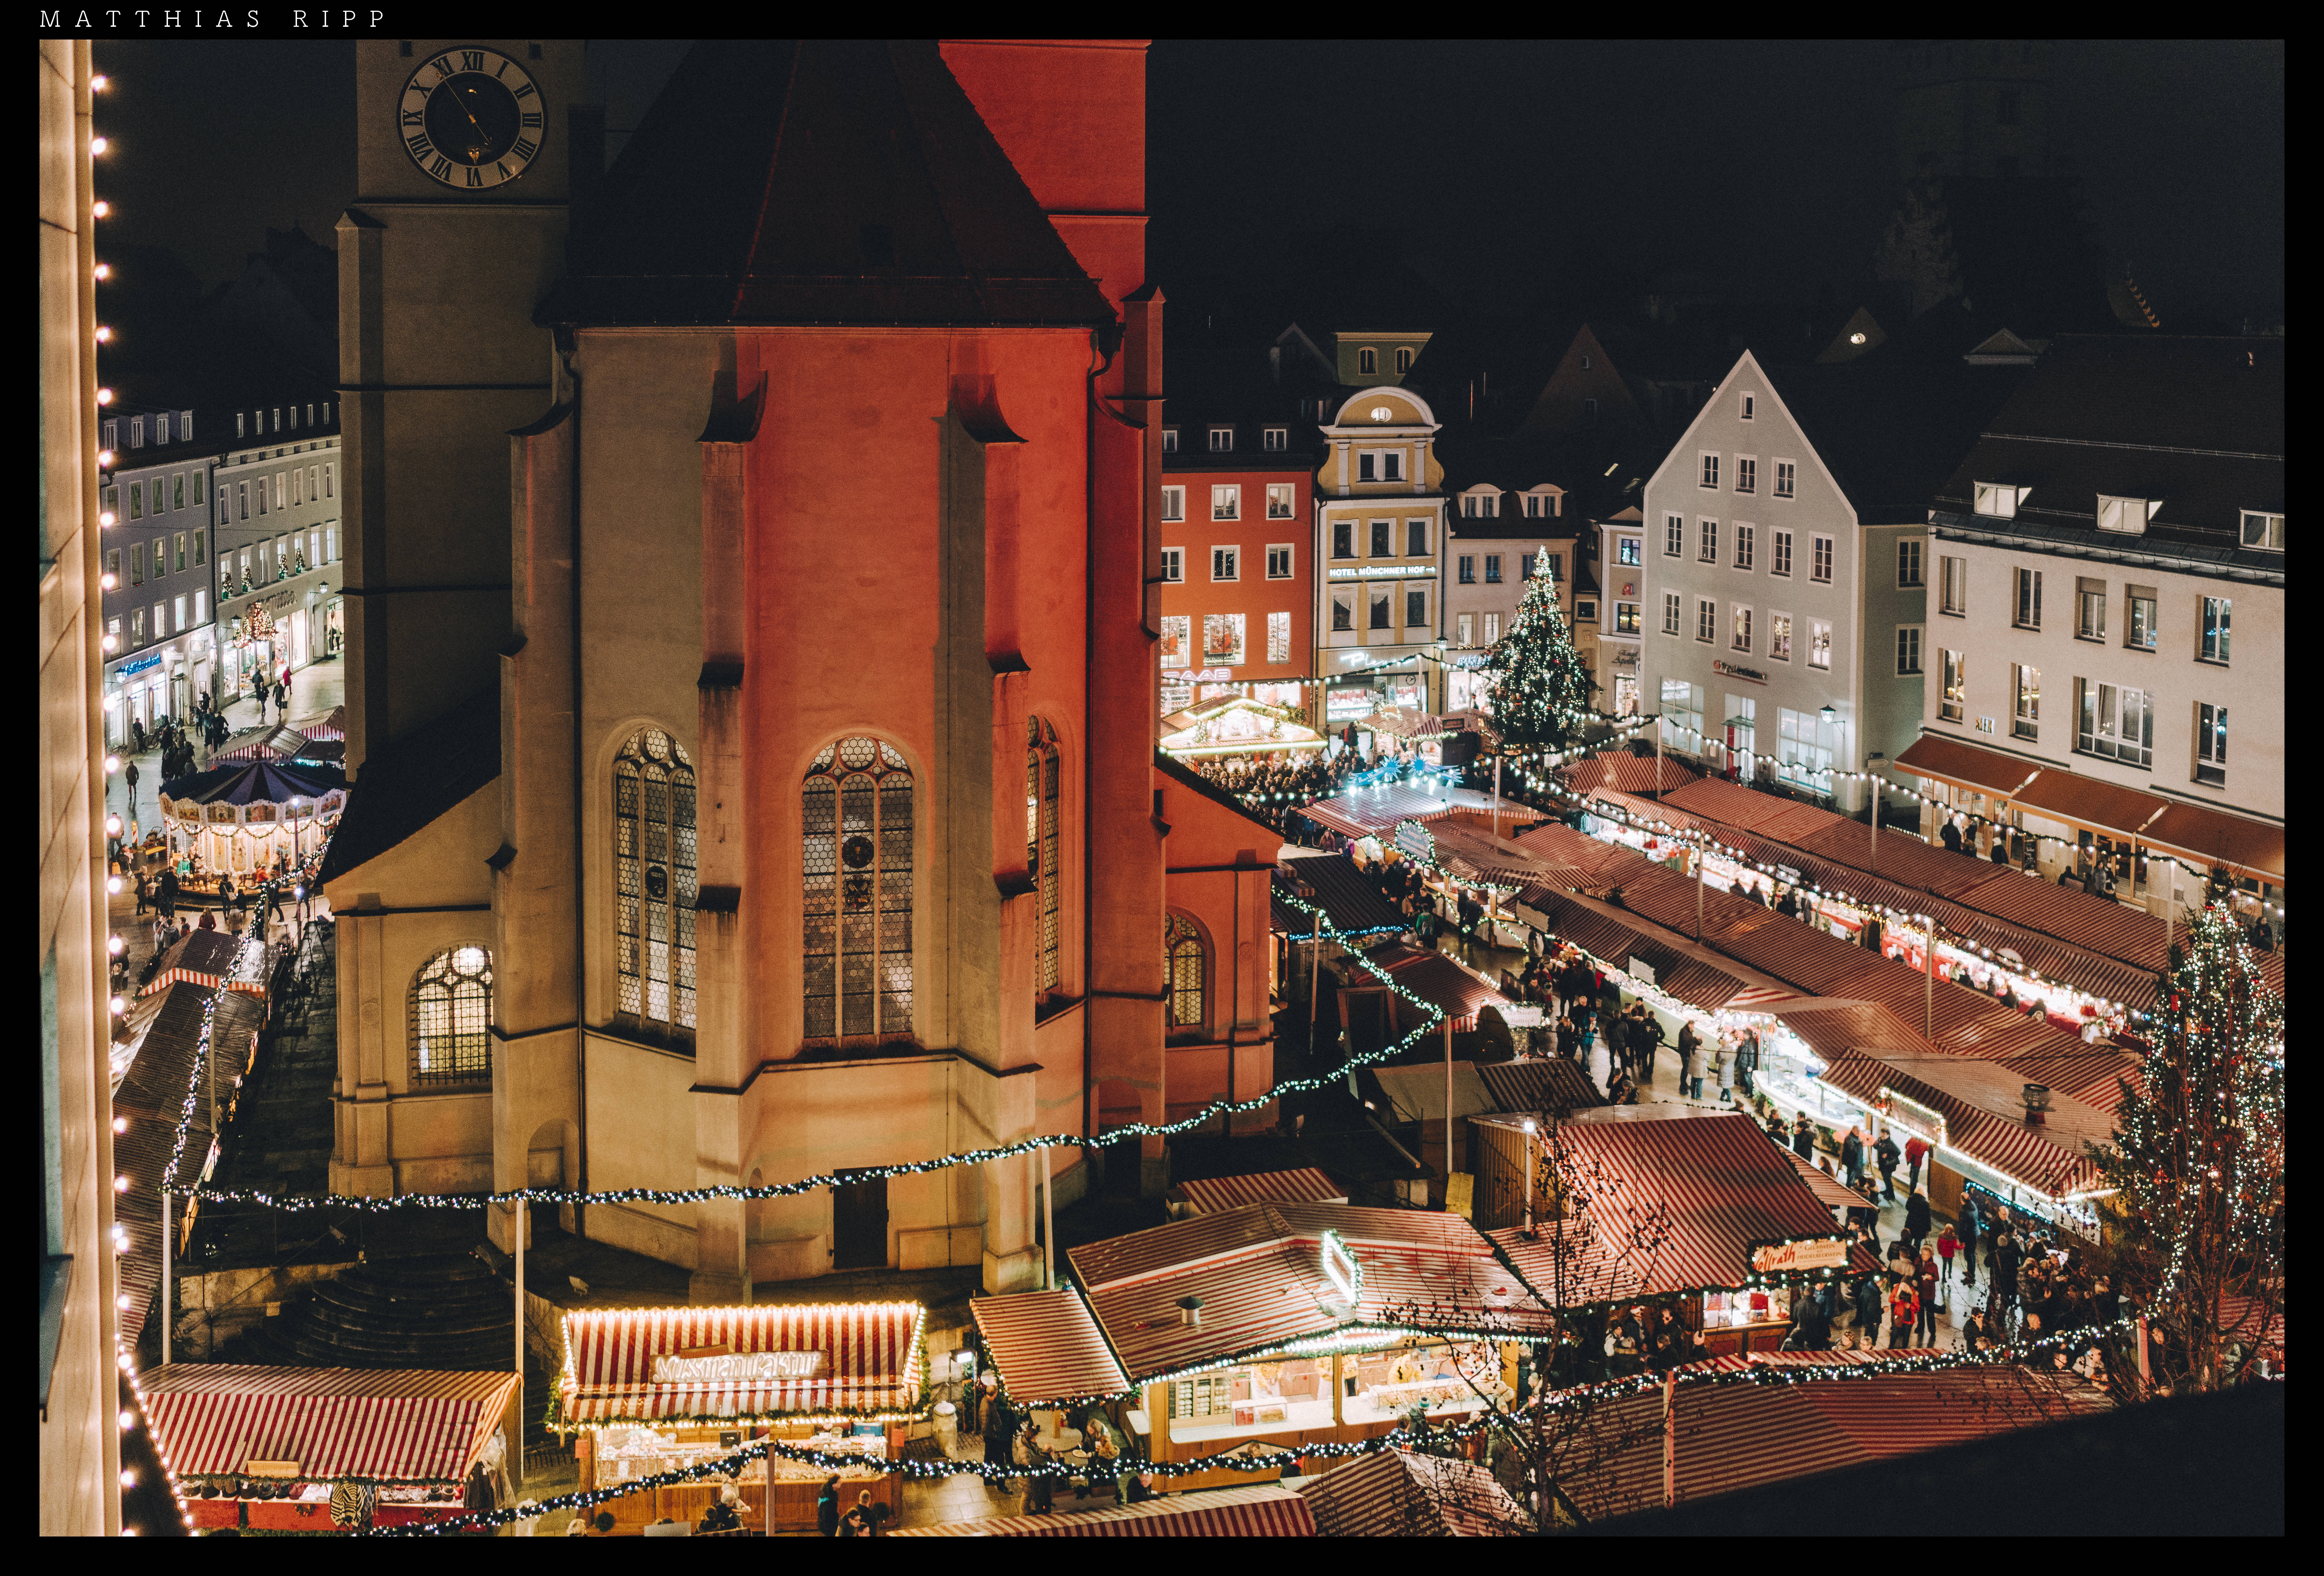
night, city, cityscape, downtown, evening, christmas, streets, cool image, 35mm, sony, zeiss, distagon, fullframe, xmas, i, alpha7rii, regensburg, metropolis, christmasmarket, bavarian, human settlement